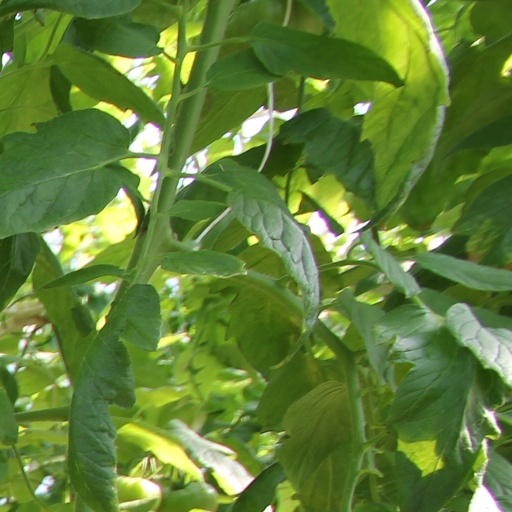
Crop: tomato